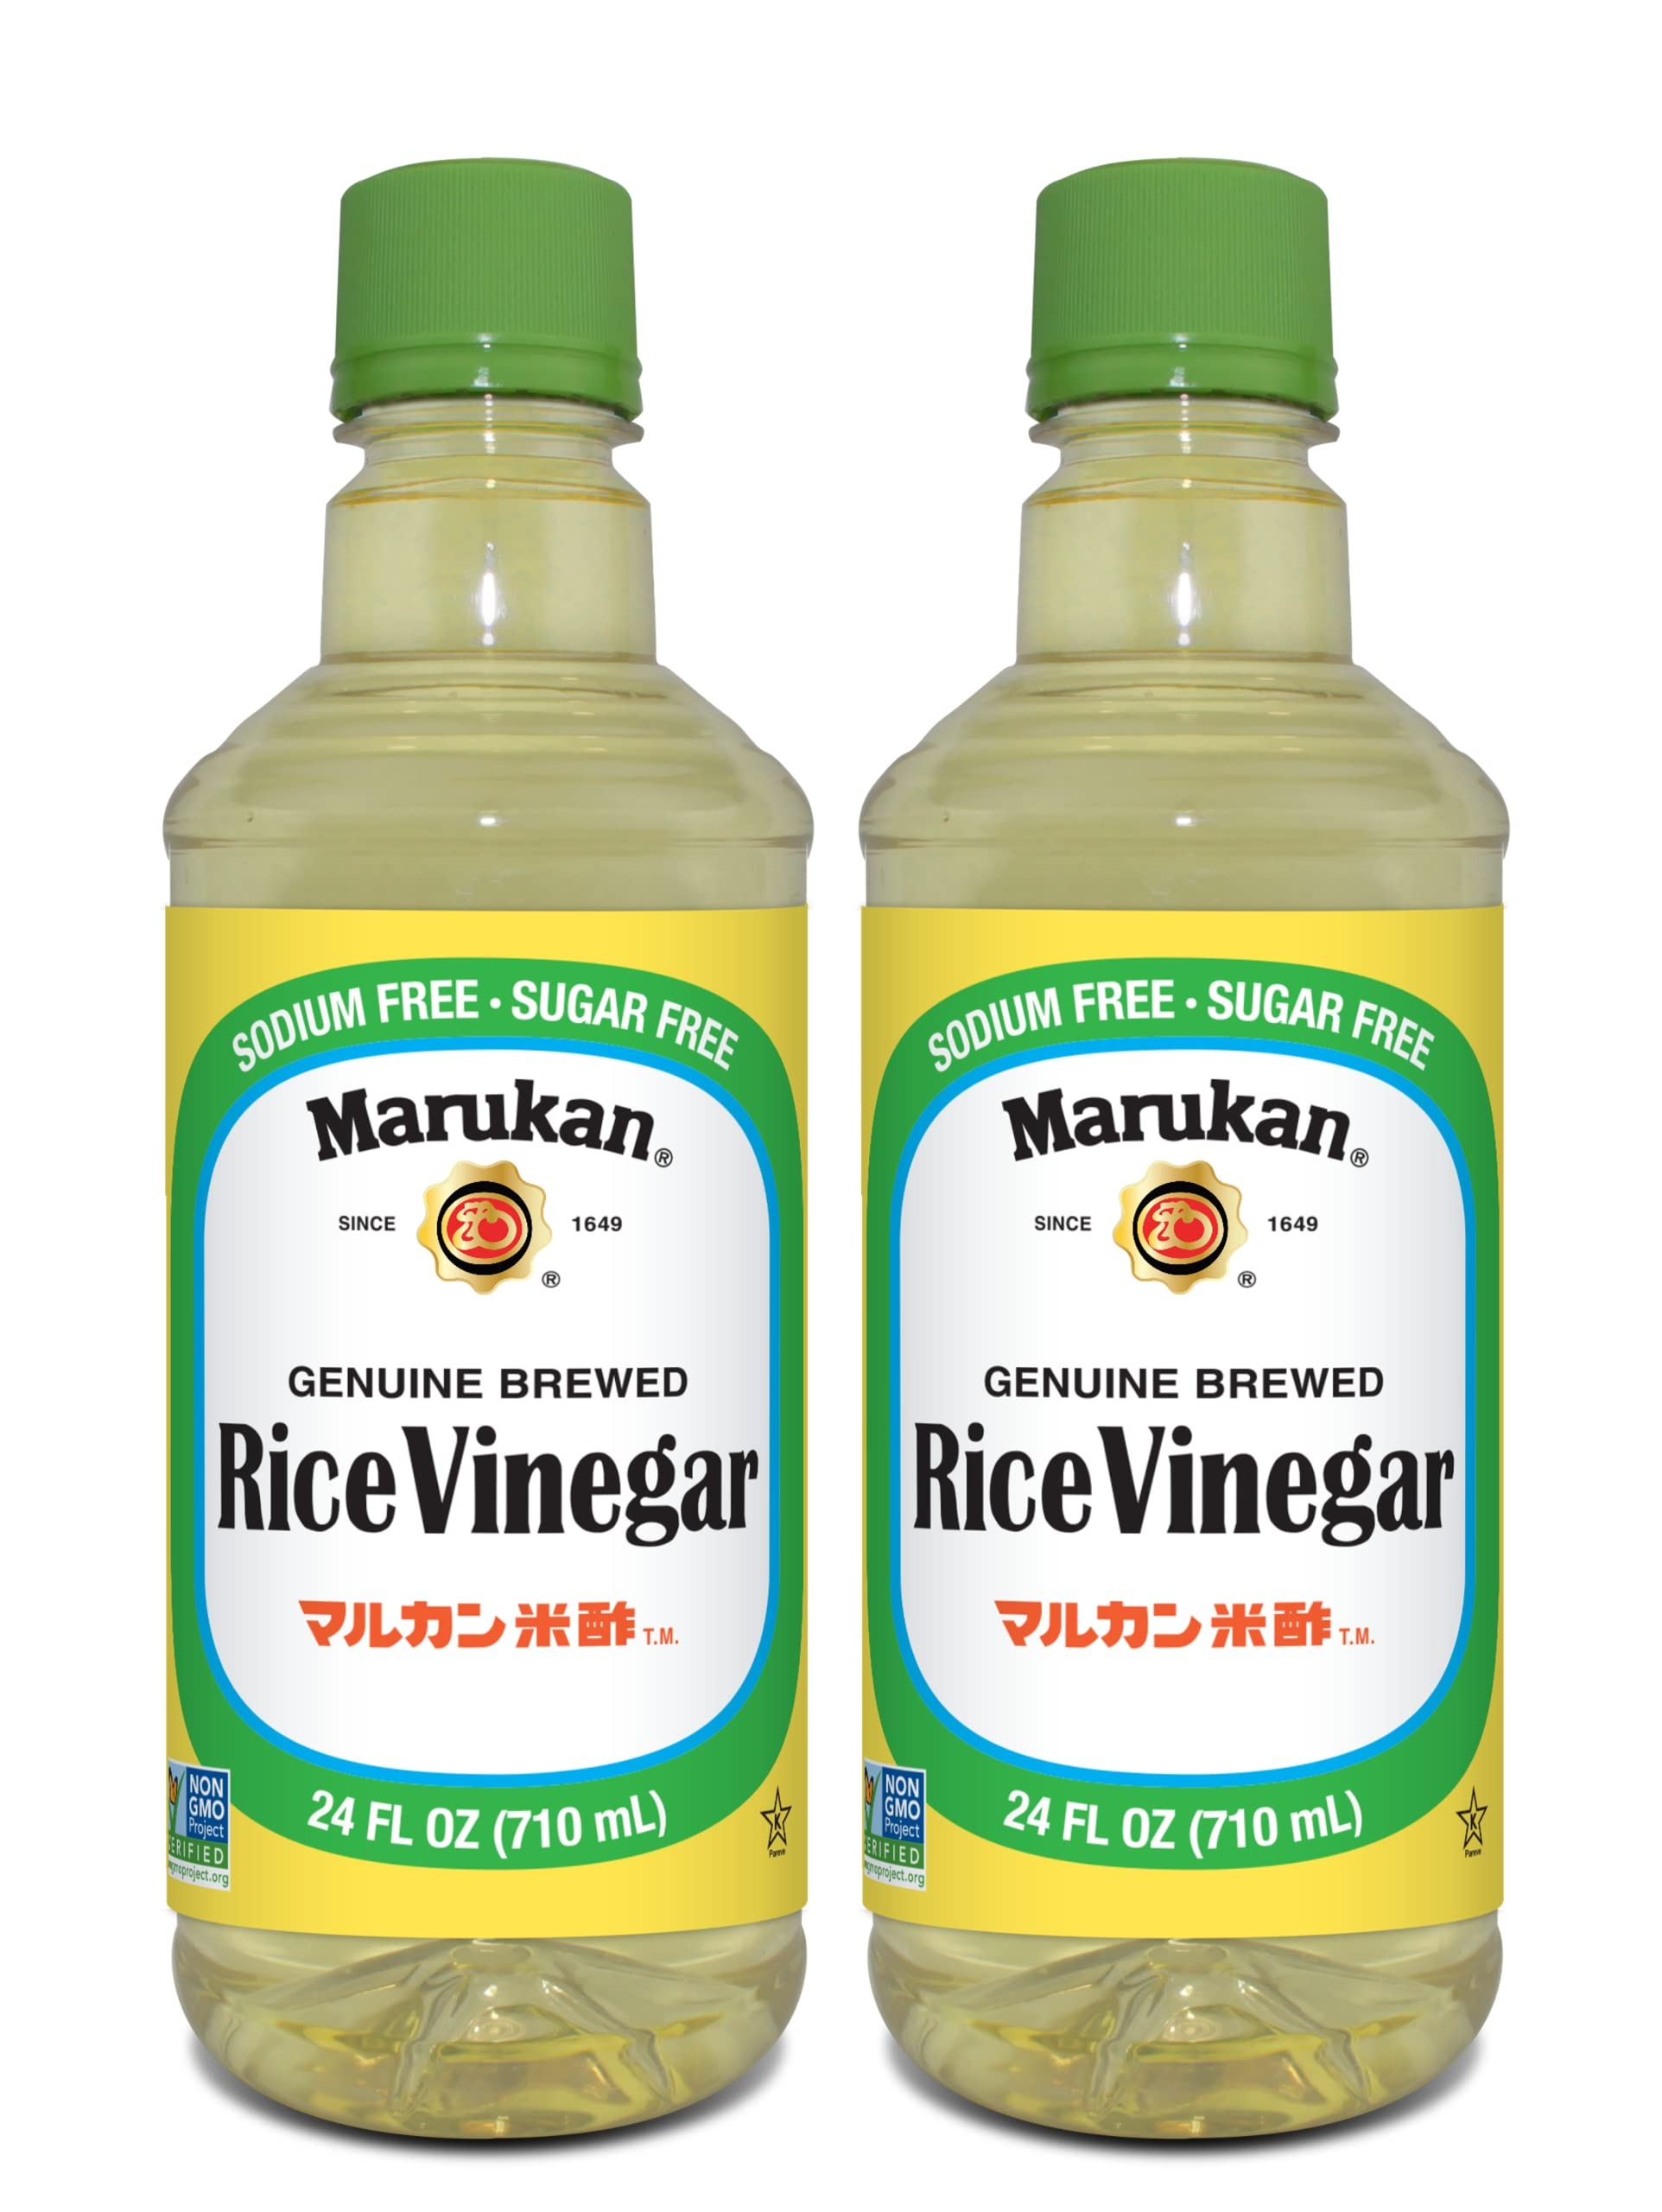
Item Name: Marukan Genuine Brewed Rice Vinegar, 24 Ounce PET Bottle (Pack of 2)
Bullet Point 1: Genuine Brewed Rice Vinegar: With depth and richness, this vinegar heightens the flavor of any recipe. Its delicate acidity is versatile and excellent as an addition to Japanese, Chinese, European and American dishes
Bullet Point 2: Gourmet Cooking Ingredient: Our rice vinegars are certified Kosher, Vegan, Gluten Free and Non GMO Project Verified. Try all of our varieties: Seasoned, Unseasoned, Organic, Lite and Original
Bullet Point 3: Finest Ingredients: Our vinegars are made from scratch using select California grown rice and acetic acid bacteria from Japan, where it is delicately cultivated to be used in the fermentation process
Bullet Point 4: Natural Brewed Quality: Our vinegars are slowly and naturally brewed using traditional methods developed over three centuries of experience for a delicate aroma, rich flavor and mild taste
Bullet Point 5: Rich Marukan Tradition: Our rice vinegars are milder yet richer in flavor than any others. They're great for use in salads, seafood, pasta, marinades, stir fry, instant pots, pickling and much more
Product Description: Marukan Genuine Brewed Rice Vinegar: Originally brewed from a fermentation process based from sake, rice vinegar was developed in the 1600's in Japan to preserve rice without refrigeration. <p> <p>/ Producing rice vinegar with legendary taste takes time. Marukan Vinegars are slowly and naturally brewed using traditional methods developed by over three centuries of experience. The delicate aroma, rich flavor and mild taste of Marukan are all the result of this natural brewing process.<p> <p>/ Marukan believes utilizing century old traditional methods with a perfectionist mentality preserves the perfect vinegar product.
Value: 48.0
Unit: Fl Oz

Price: 3.99